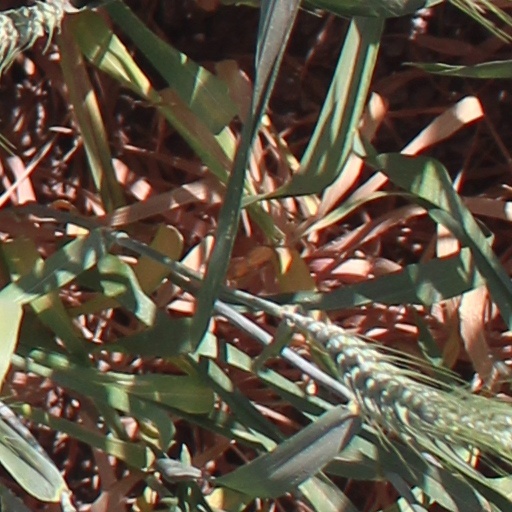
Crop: wheat